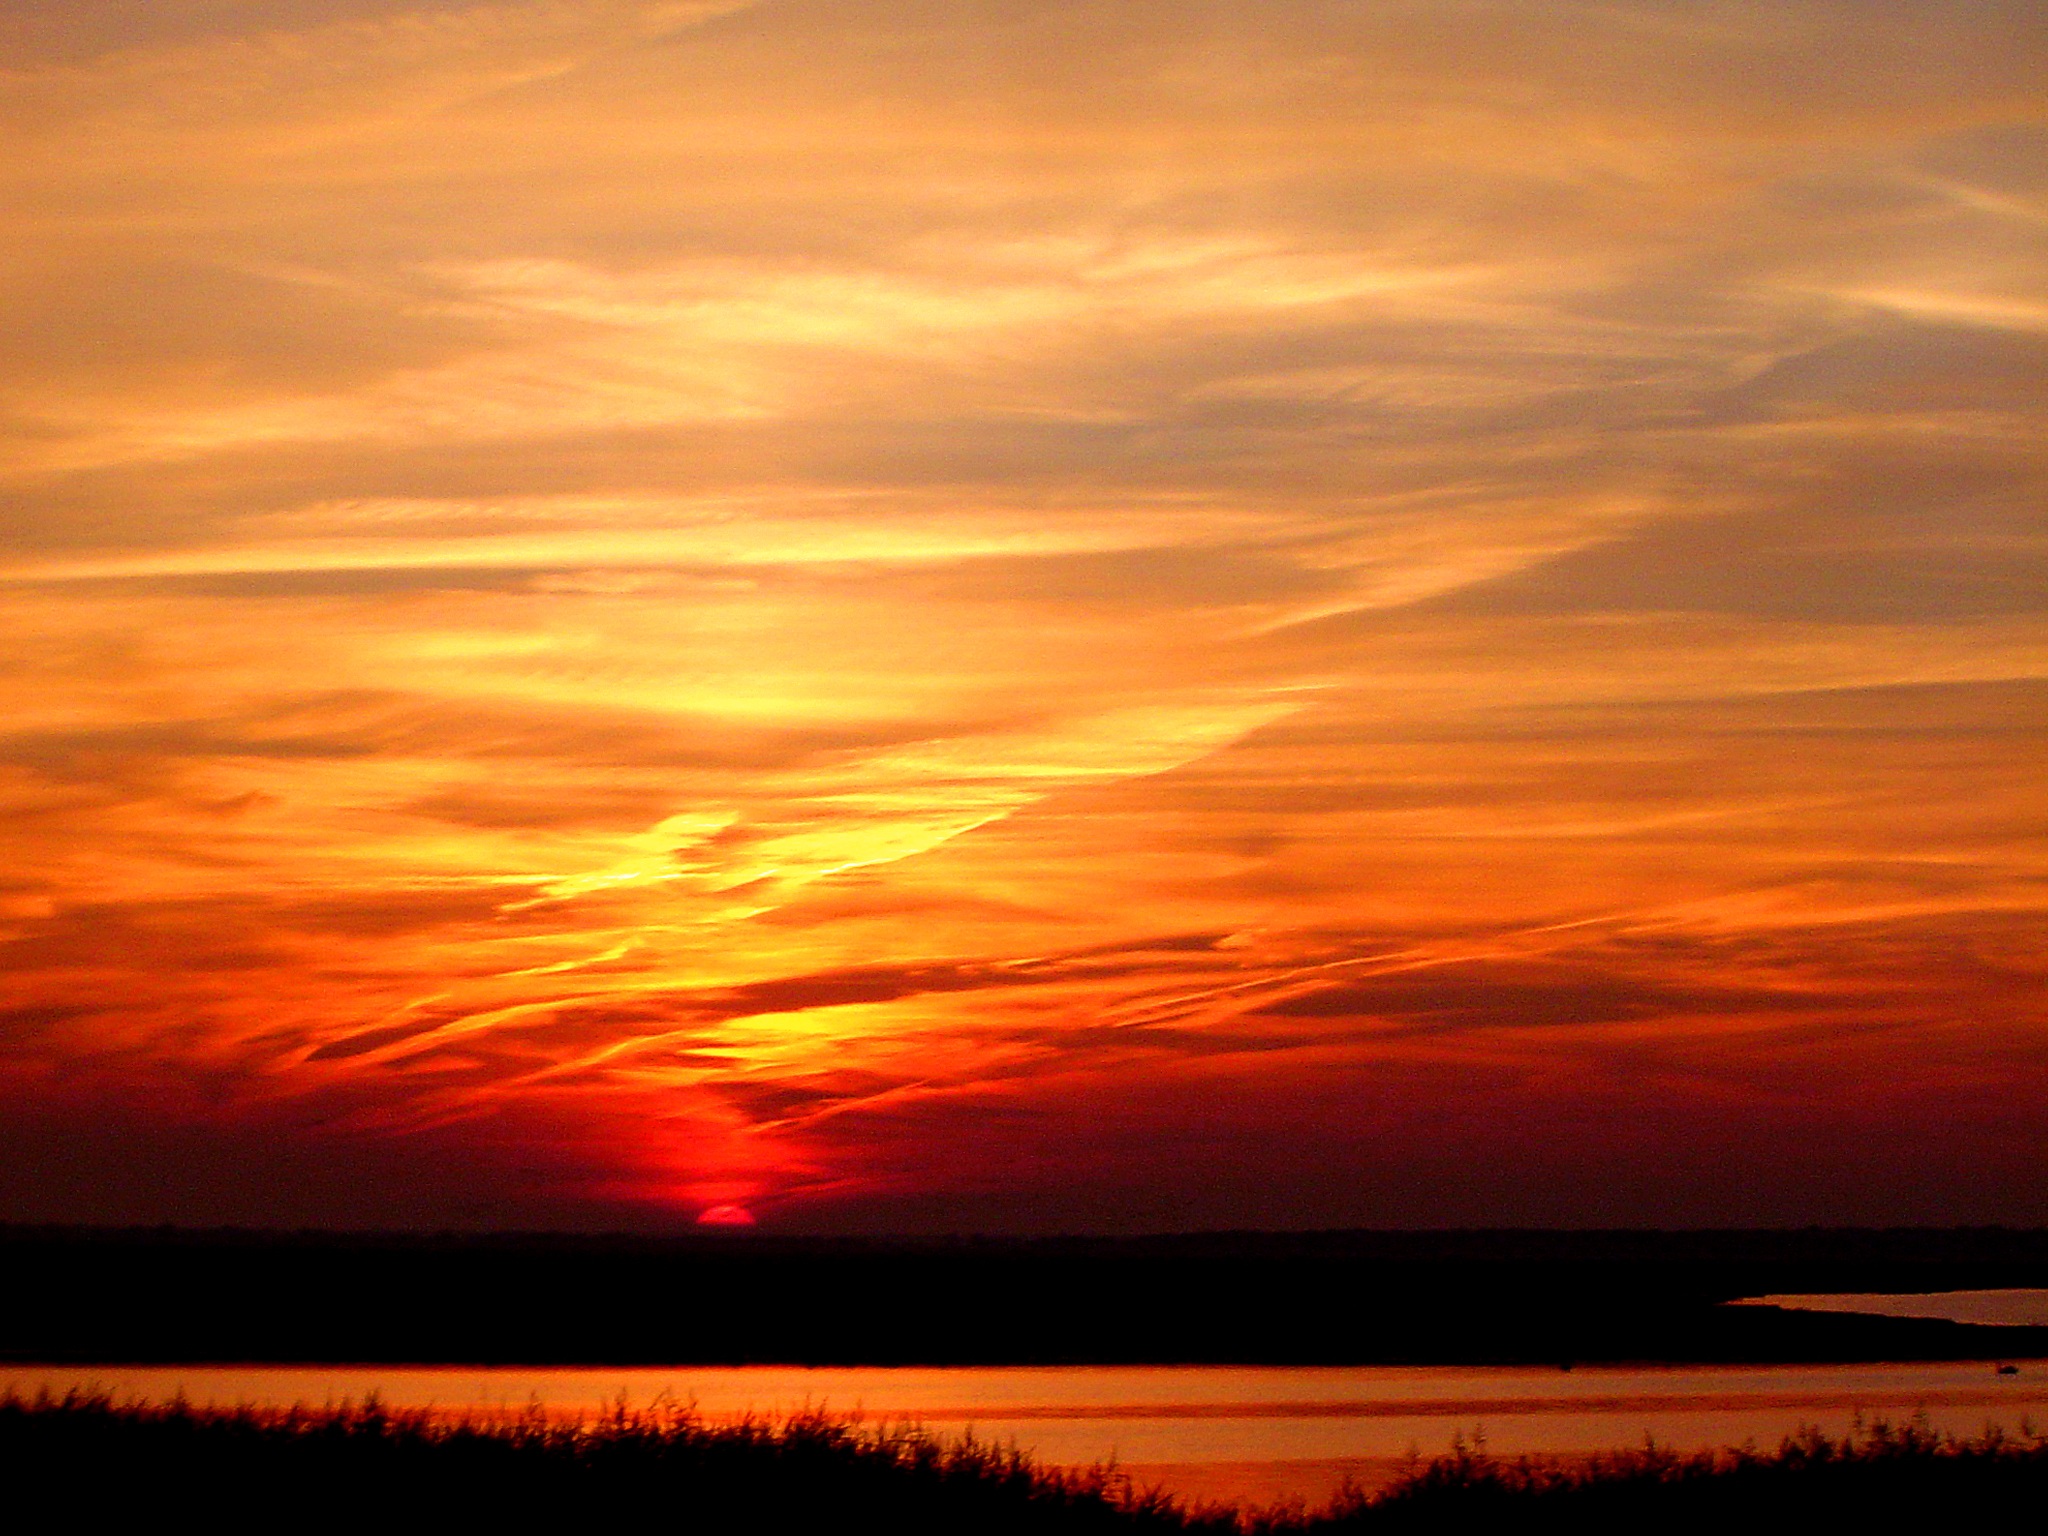
sea, water, horizon, cloud, sky, sun, sunrise, sunset, sunlight, morning, dawn, atmosphere, dusk, evening, clouds, evening sun, abendstimmung, atmospheric, afterglow, evening sky, menorca, bright red, red sky at morning